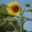
Label: sunflower